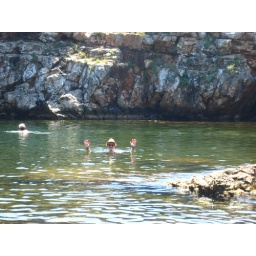
Lokrum island - having a swim in me hat in the saltwater lake